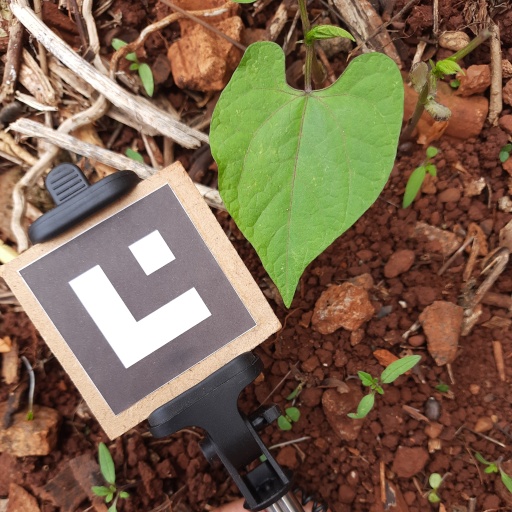
Observations: flat surface, no eating holes, under shade